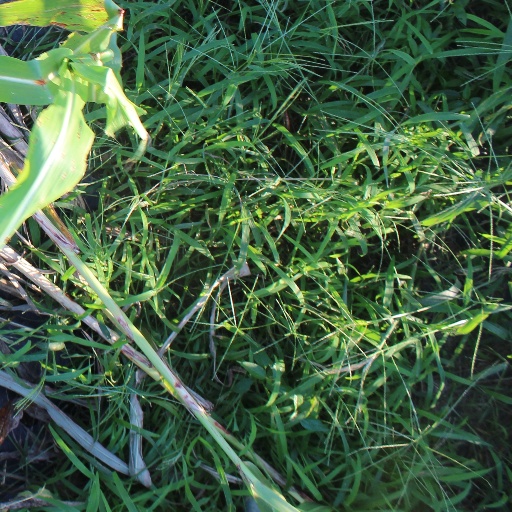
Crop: sorghum